Virginius Affair

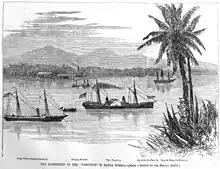
The Surrender of the "Virginius" in Bahia Honda

Negotiations in Spain between Sickles and Minister of State José de Carvajal became heated, and progress towards a settlement became unlikely. The Spanish press openly attacked Sickles, the US, and Britain, intending to promote war between the three countries. As the Sickles-Carvajal negotiations broke down, President Emilio Castelar decided to settle the "Virginius" matter through Fish and Polo in Washington.